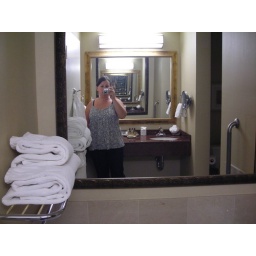
the bathroom (there is a giant tub under this mirror)